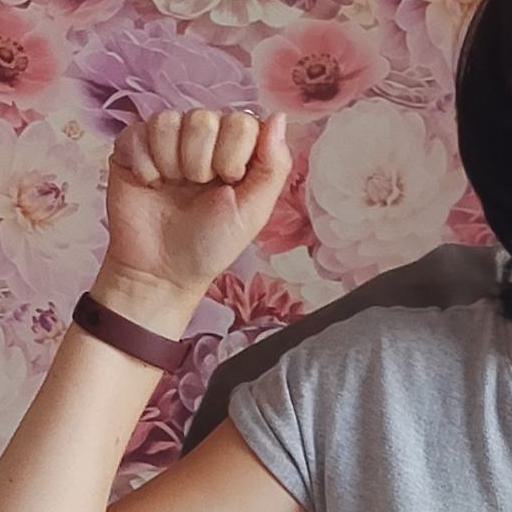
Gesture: fist